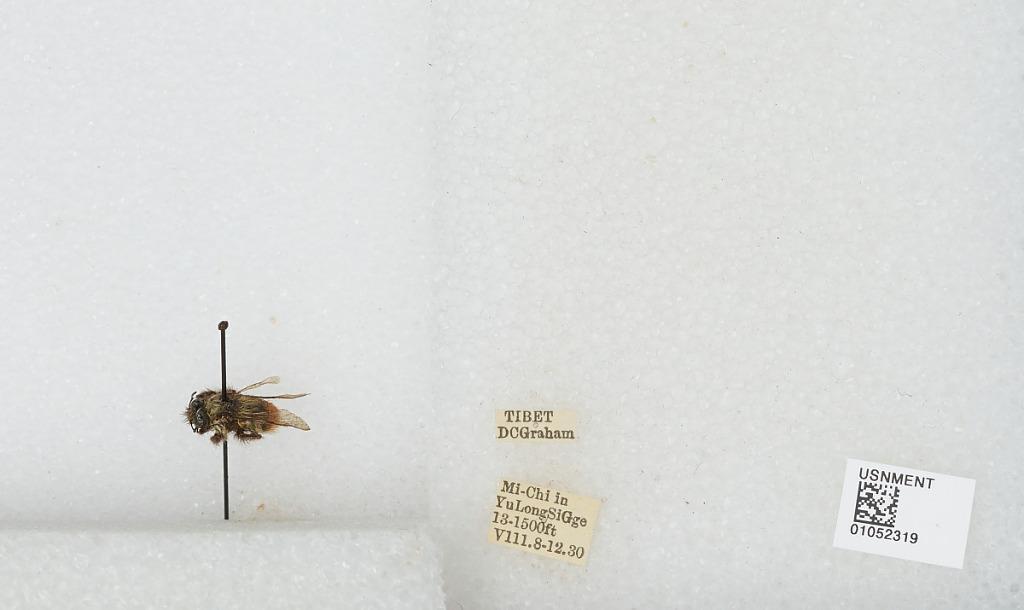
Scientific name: Bombus sp.
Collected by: D. Graham
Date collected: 1930-8-8
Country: China
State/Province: Tibet Autonomous Region
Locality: Mi-Chi in Yu Long Si Gge